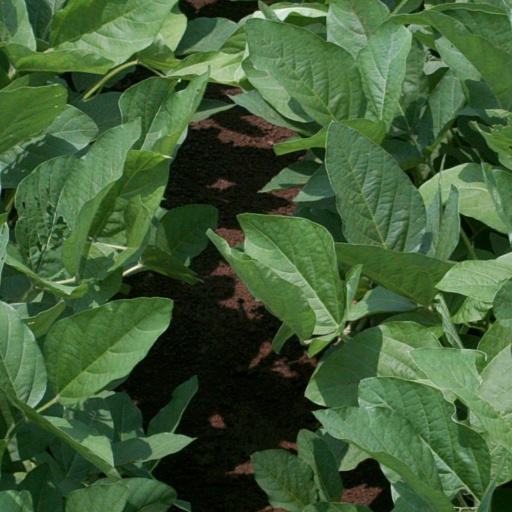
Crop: soybean